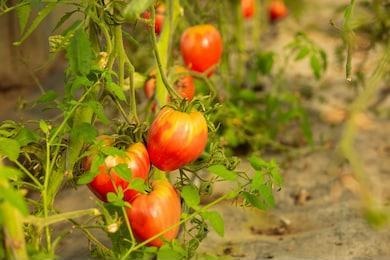
Label: tomato